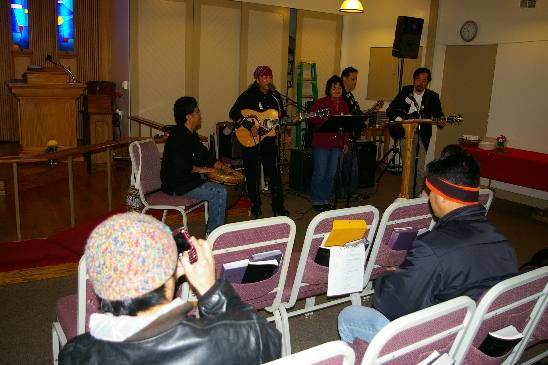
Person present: Yes